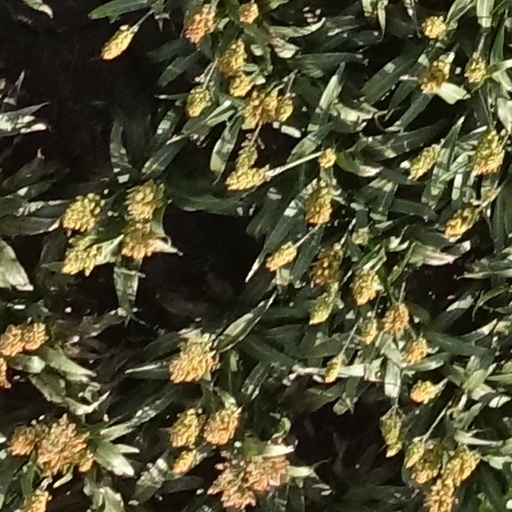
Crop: sorghum